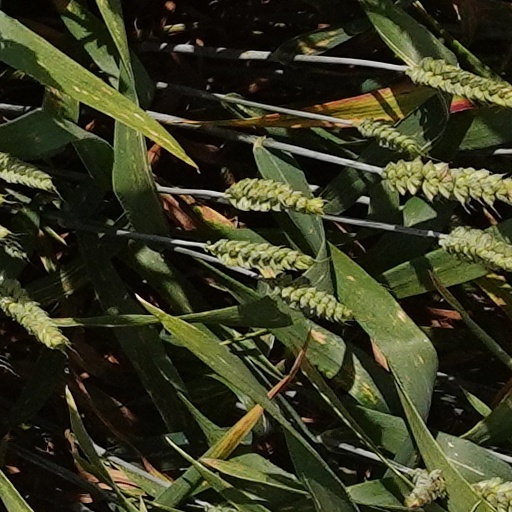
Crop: wheat